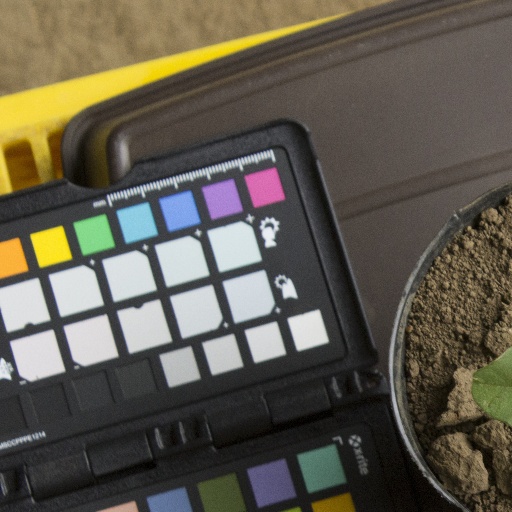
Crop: soybean